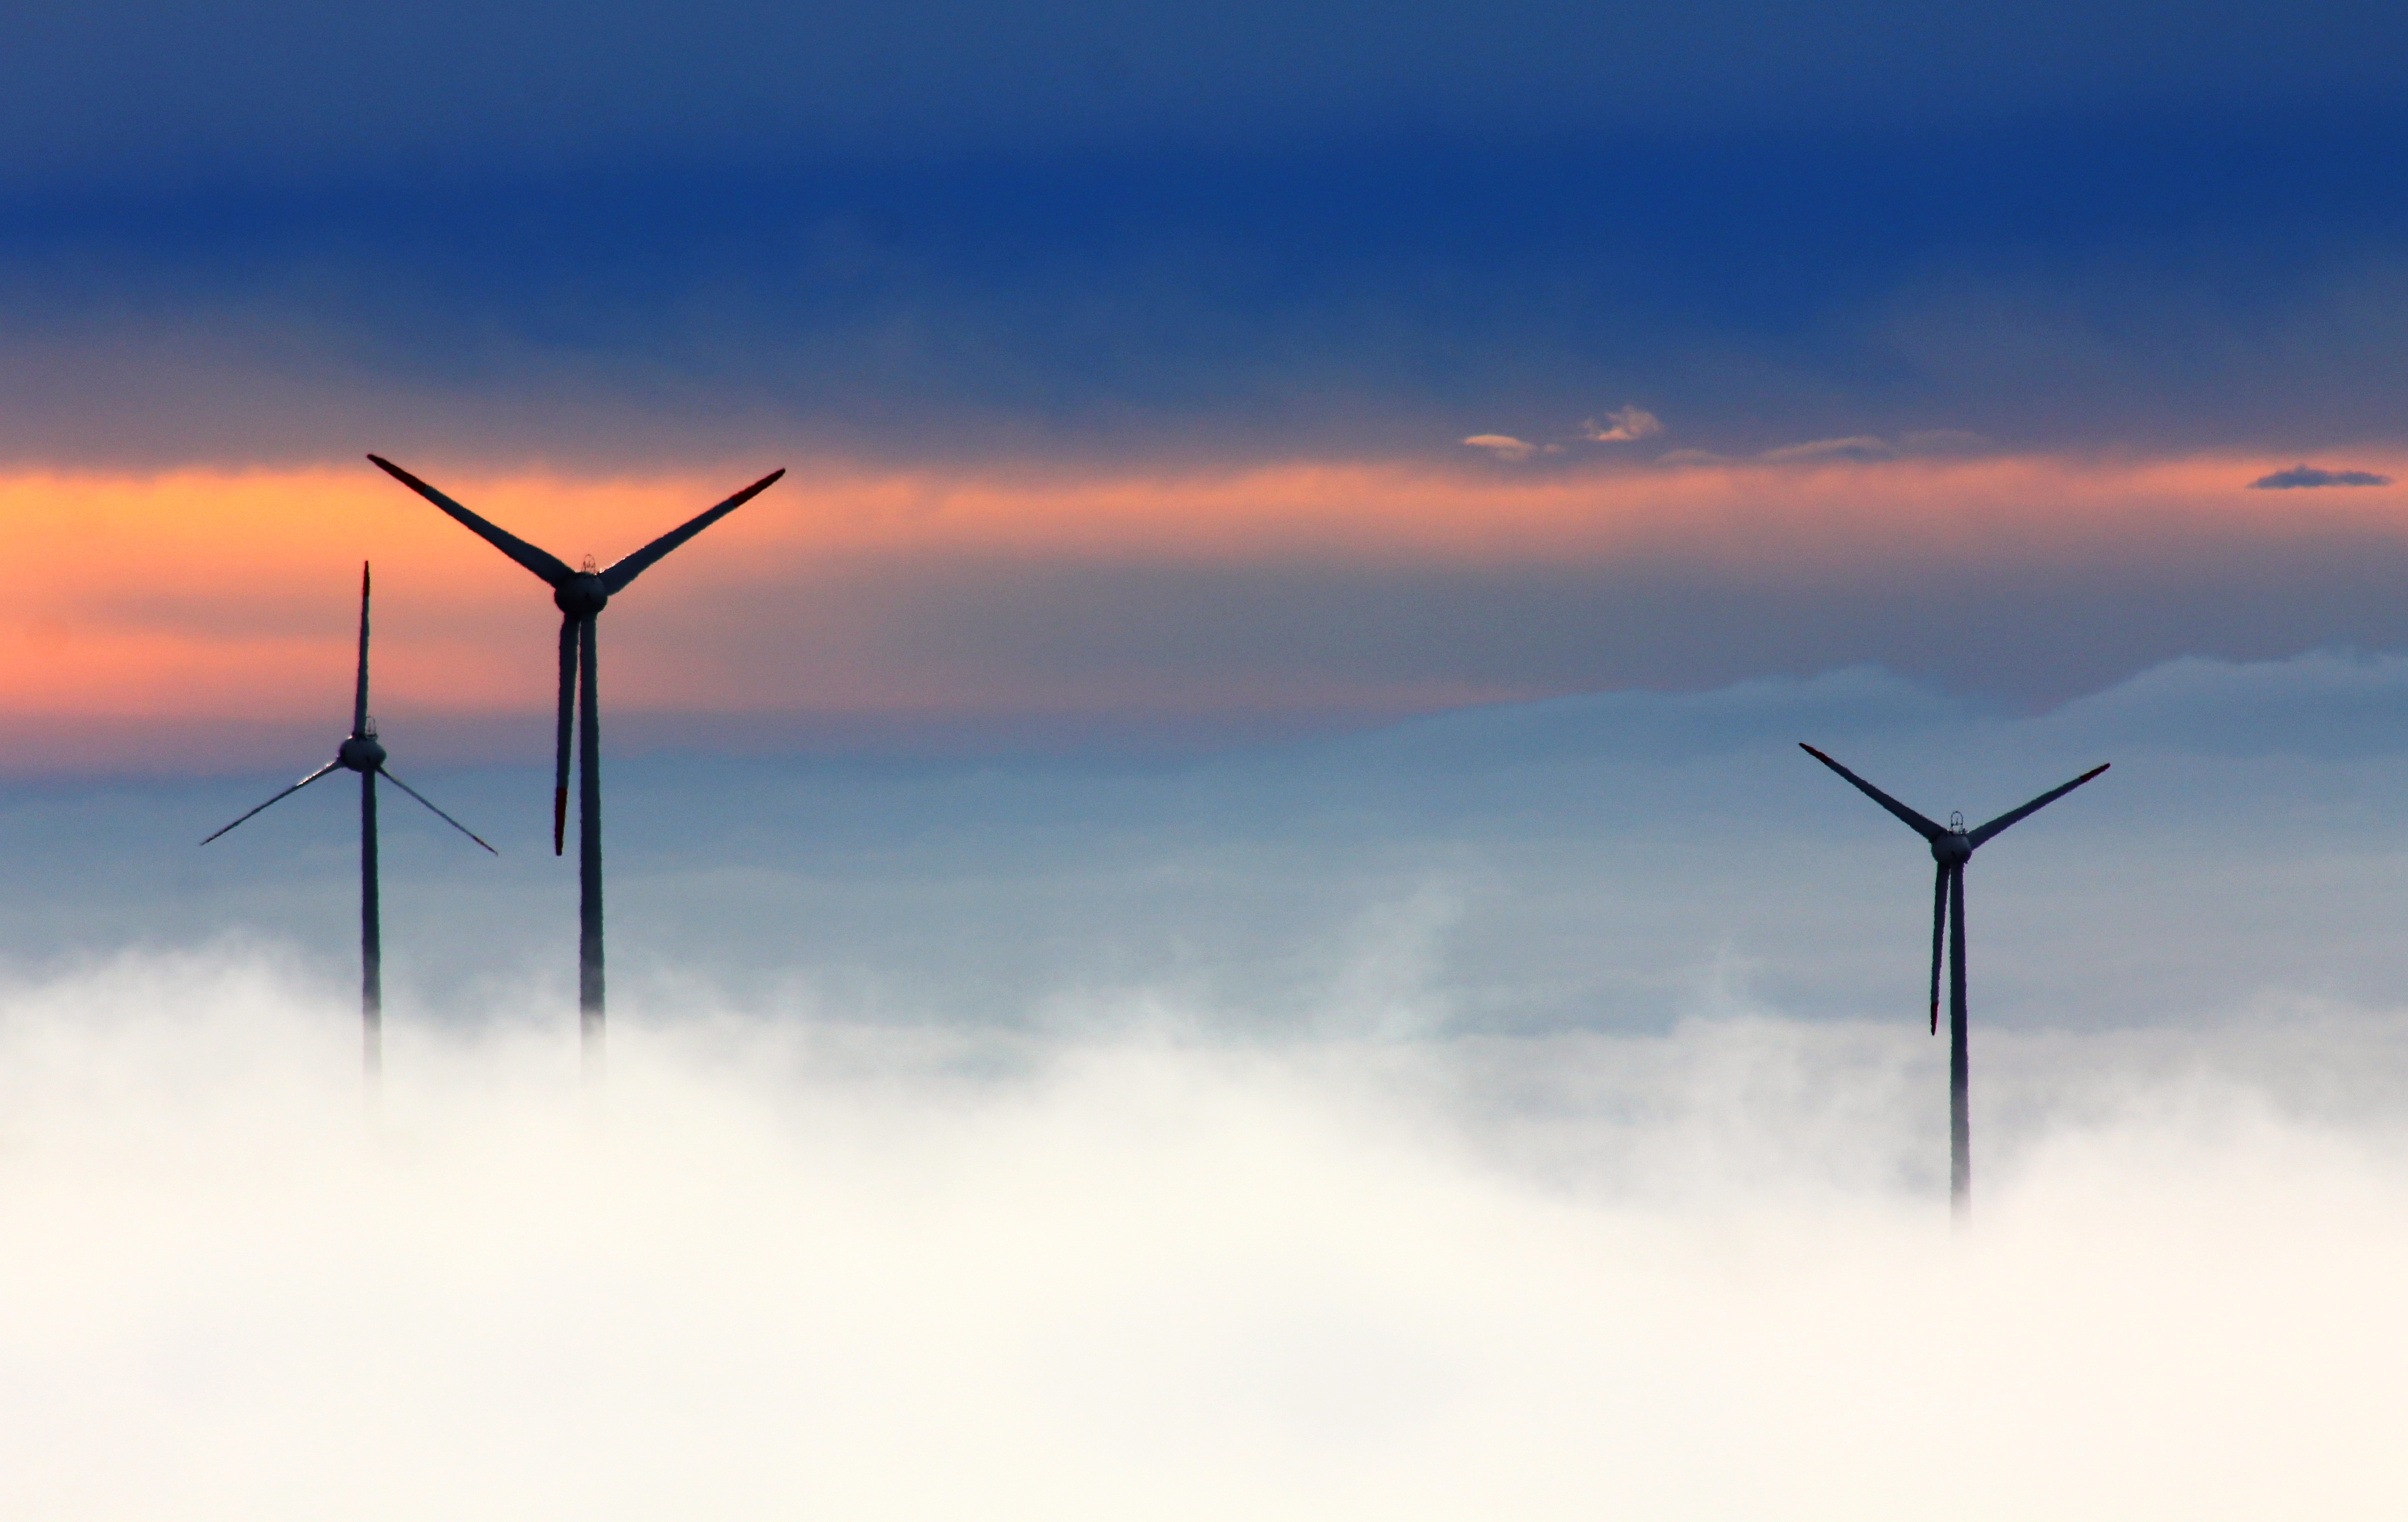
silhouette, cloud, sky, fog, prairie, windmill, wind, machine, wind turbine, electricity, energy, clouds, wind farm, windmills, wind turbines